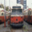
Label: streetcar